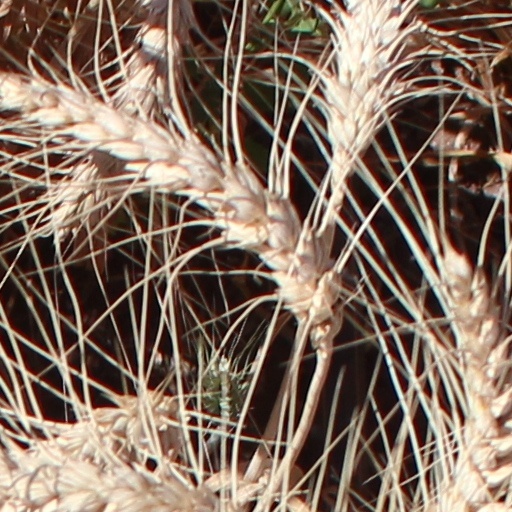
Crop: wheat